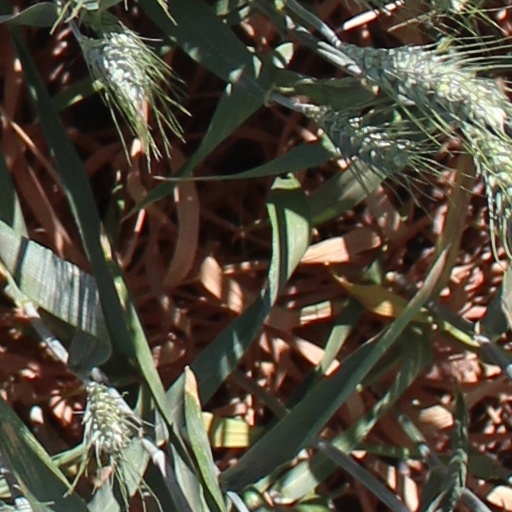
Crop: wheat